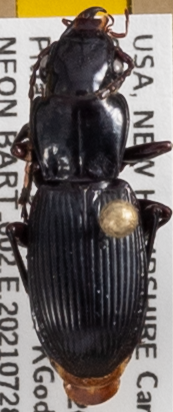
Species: Pterostichus rostratus
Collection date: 2021-07-28
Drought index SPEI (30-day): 1.184
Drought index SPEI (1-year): -1.034
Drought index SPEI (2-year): -0.62